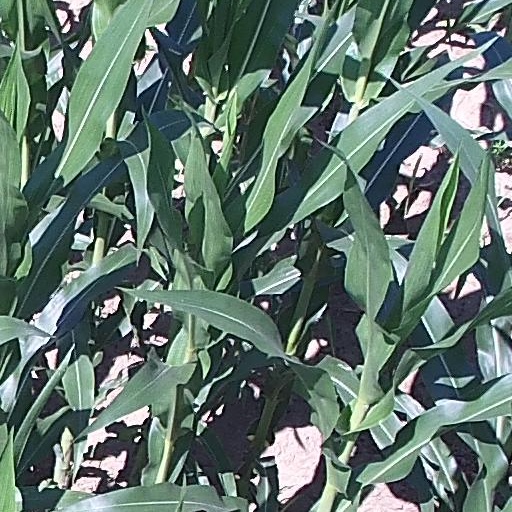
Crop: maize; corn